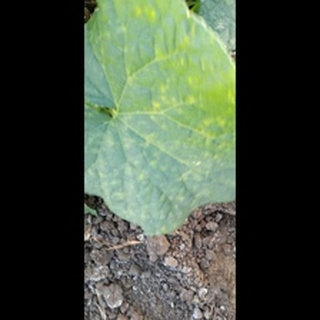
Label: diseased_cucumber